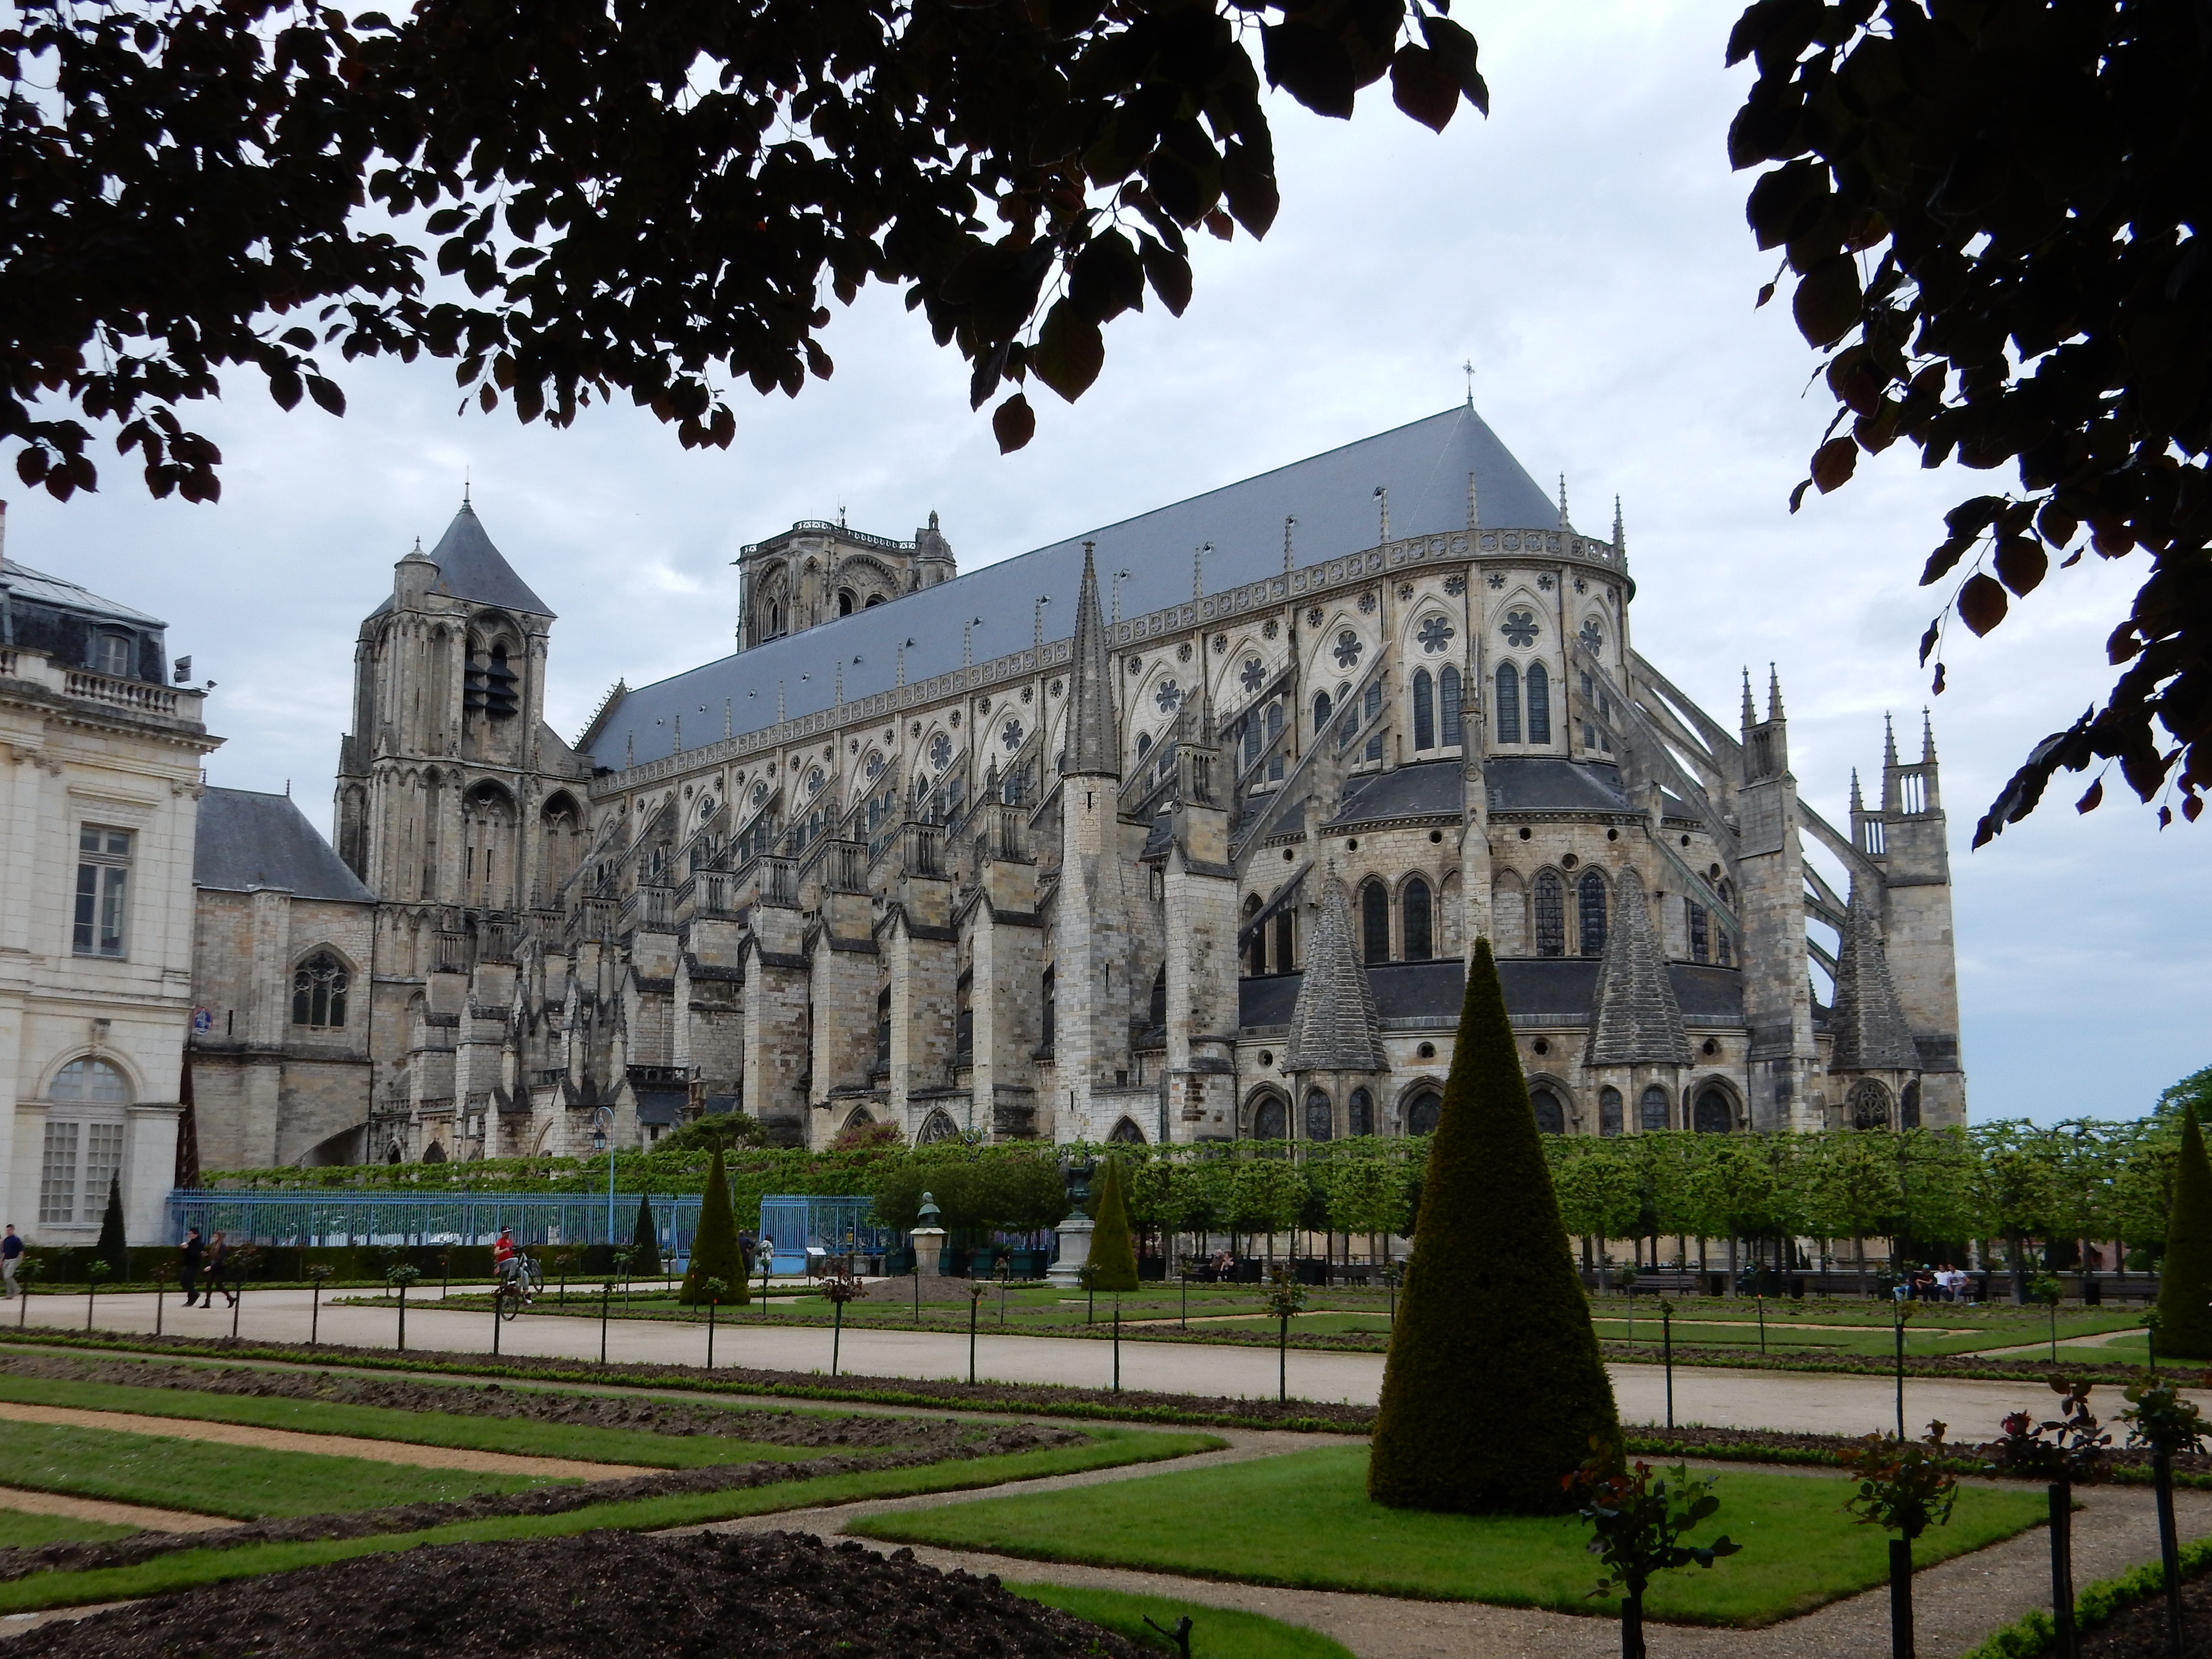
architecture, building, chateau, palace, city, downtown, france, plaza, landmark, cathedral, university, town square, estate, stately home, bourges